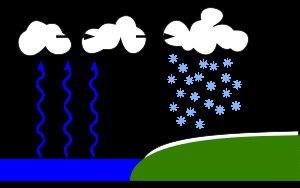
La snowbelt est une région d'Amérique du Nord se trouvant sous les vents dominants passant au-dessus des Grands Lacs dont les côtes méridionales et orientales subissent régulièrement d'importantes chutes de neige. En effet, des bourrasques de neige, dites d'effet de lac, se produisent de l'automne au printemps dans ce secteur quand de l'air froid passe sur les eaux plus chaudes. Il s'y charge d'humidité, formant des nuages convectifs très intenses qui la relâchent sous forme de neige au-dessus des terres.